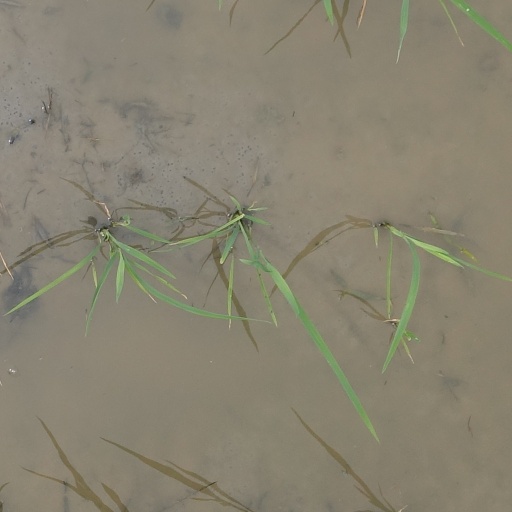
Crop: rice